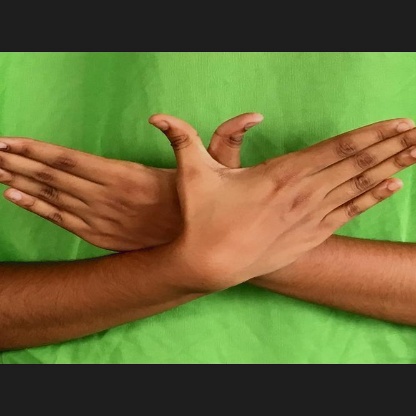
Mudra: Garuda